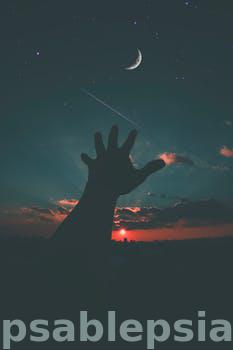
Label: Watermark